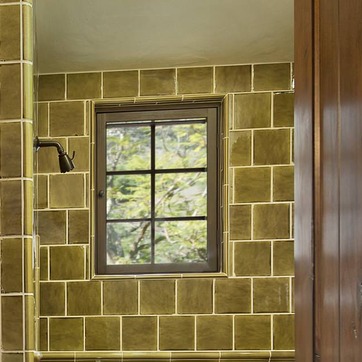
Material: glass